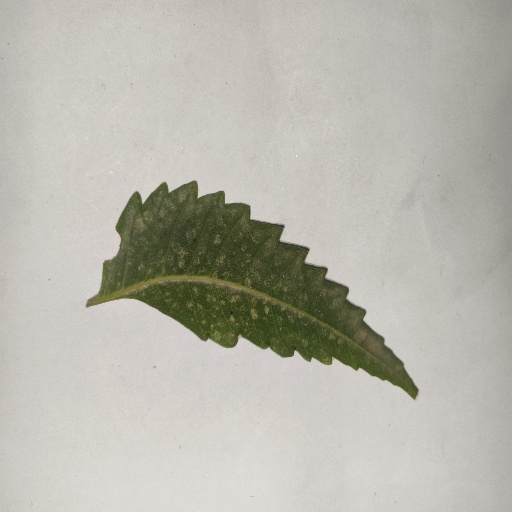
Species: Neem
Leaf condition: Powdery Mildew